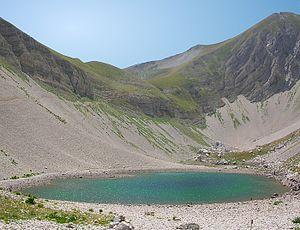
Le lac de Pilate est l'unique lac naturel des Marches région du centre est de l'Italie. Sa surface est variable. Il se trouve au sein d'une profonde vallée en forme de « U » juste en dessous du monte Vettore dans la chaîne des monts Sibyllins.